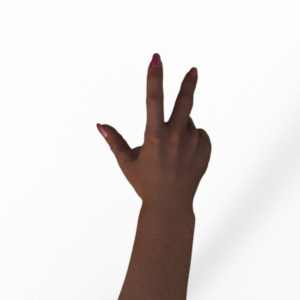
Label: scissors